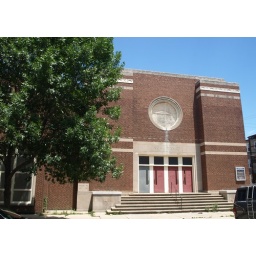
A stained-glass window featuring stone tablets has been removed from above the entrance.